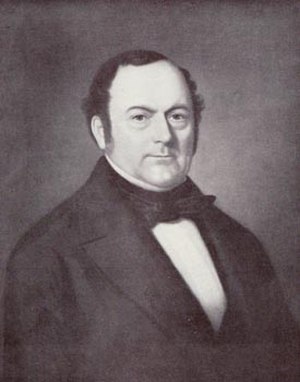
Ljunglöf
Jacob Fredrik Ljunglöf
Ljunglöf er et svensk familiedynasti kendt for tobak- og snusproduktion.